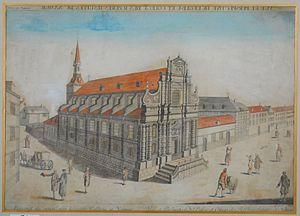
Vue d'optique Eglise-Saint-Loup, Namur
L'église Saint-Loup est un édifice religieux catholique sis dans le centre de la ville de Namur. De style baroque, elle fut construite au XVIIᵉ siècle comme « église Saint-Ignace » au service du collège jésuite y attenant.